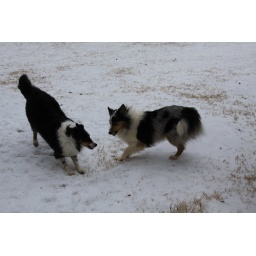
We don't get much white stuff where we live, so the dogs had a ball playing in it!